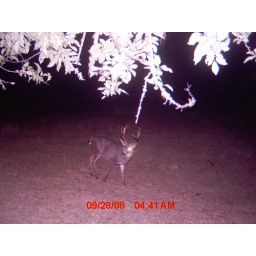
4 point(western rules) Blacktail buck eating dropped fruit under the apple tree